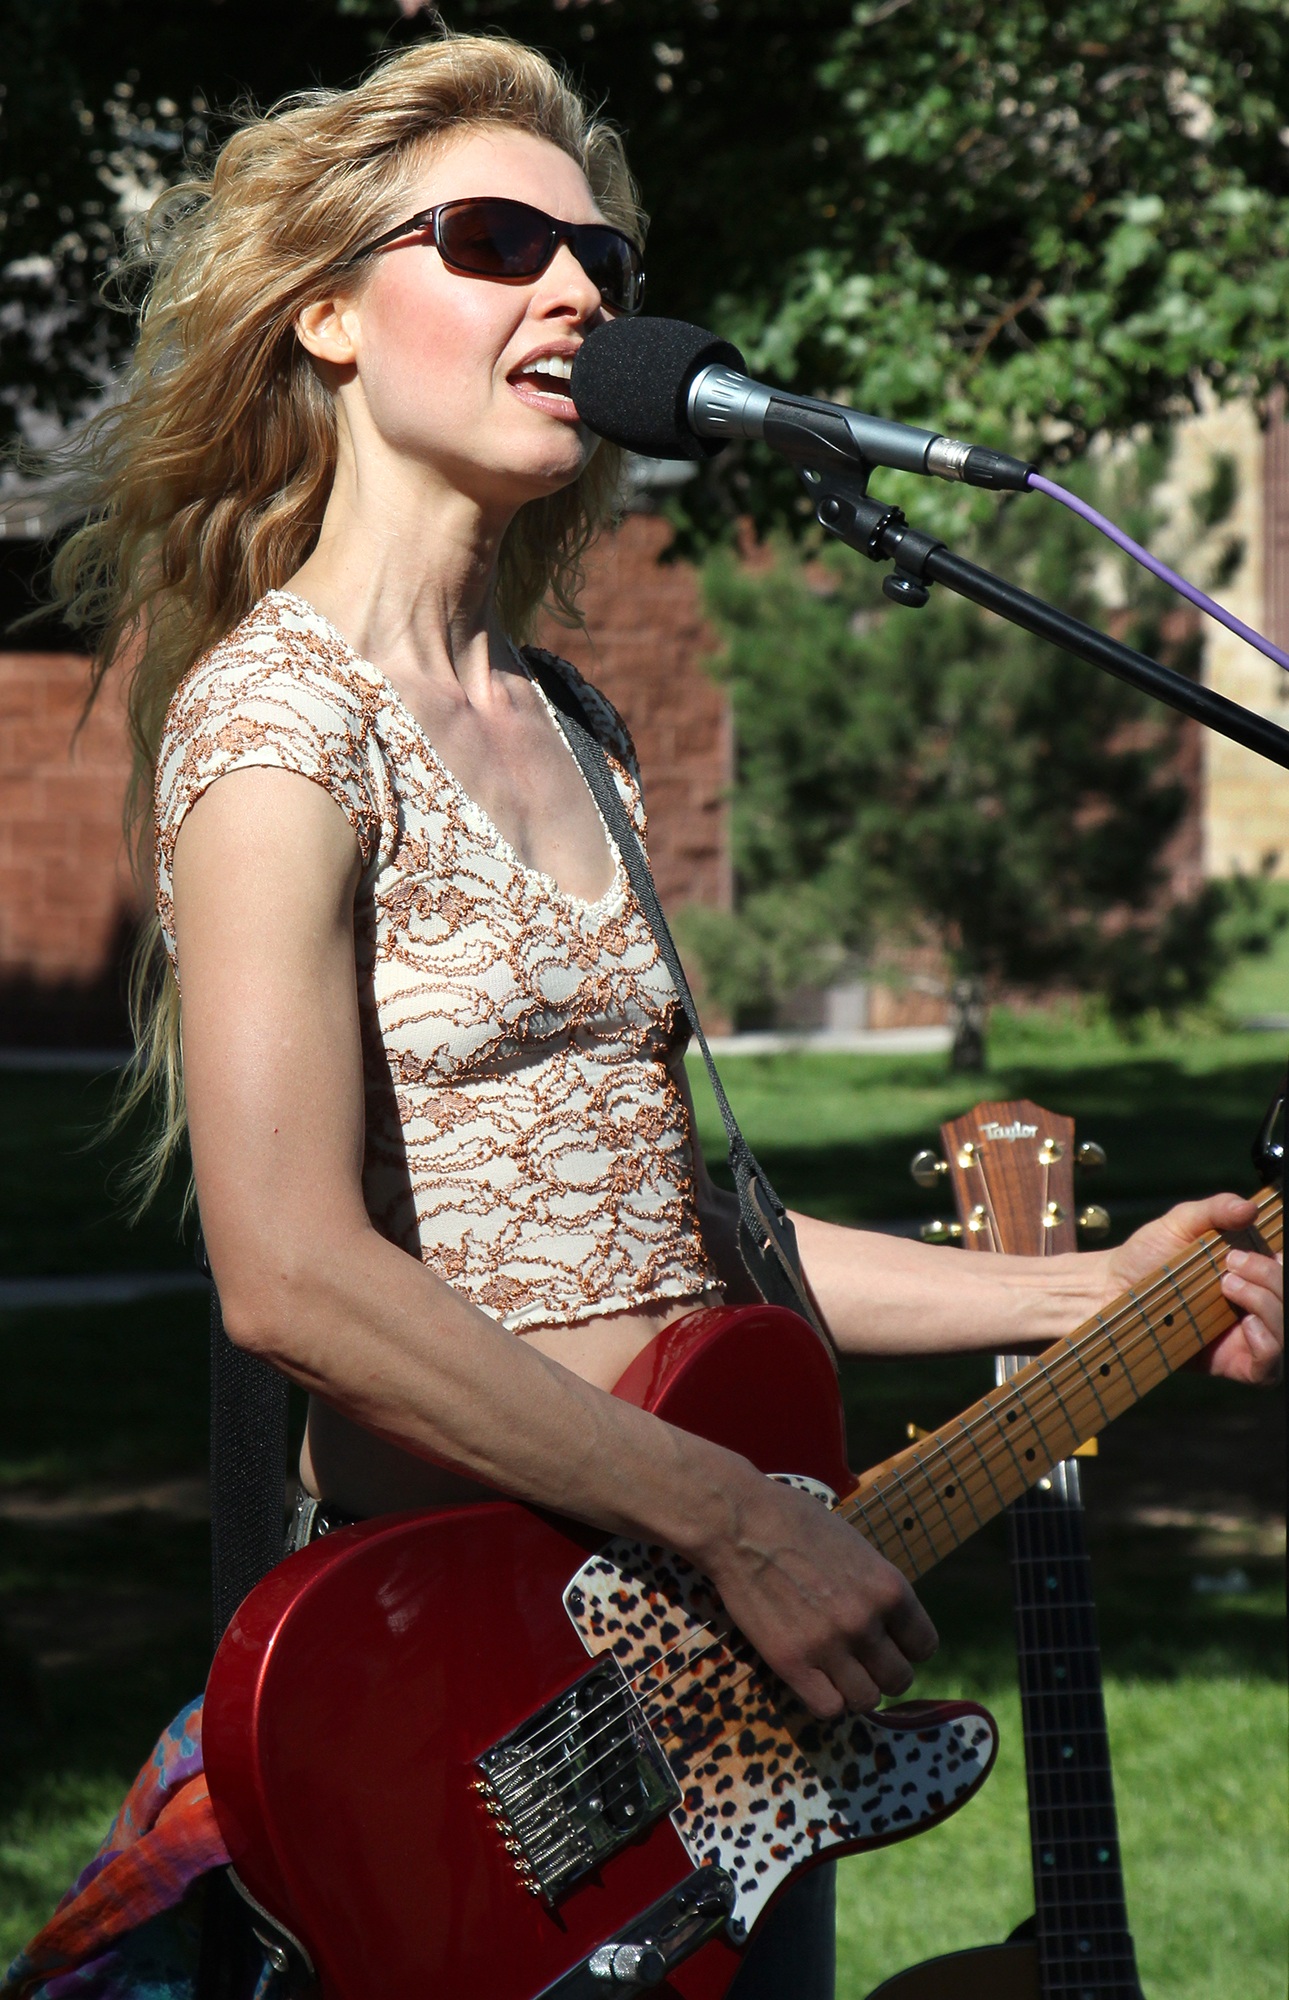
rock, person, music, woman, guitar, female, concert, singer, instrument, playing, performer, musician, lady, player, musical, performance, bassist, singing, guitarist, drummer, entertainment, telecaster, singer songwriter